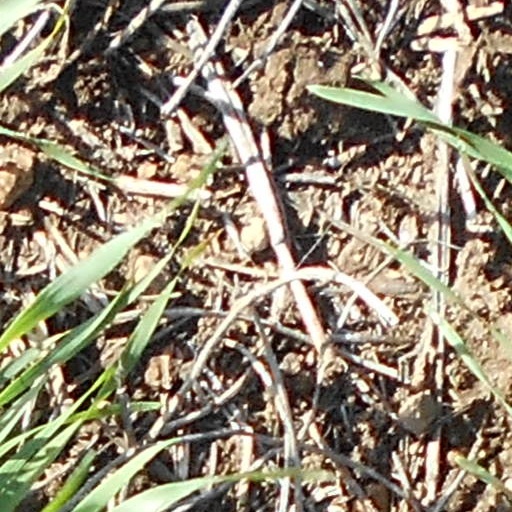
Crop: wheat